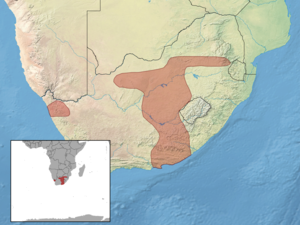
Acontias gracilicauda est une espèce de sauriens de la famille des Scincidae.